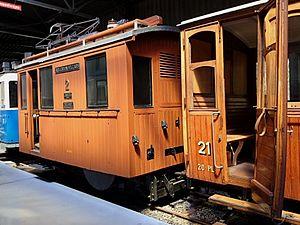
Le chemin de fer-musée Blonay-Chamby est un musée vivant du chemin de fer, créé, développé et animé par une équipe de bénévoles. Il rassemble une collection de matériel roulant ferroviaire à voie métrique sur le site de Chaulin-Chamby, et fait circuler des trains touristiques et historiques, notamment de mai à octobre sur les 3 kilomètres de la ligne de montagne de la gare de Blonay à Chamby. Il est situé sur les hauts de la Riviera vaudoise, proche du lac Léman en Suisse romande, à proximité des villes de Vevey et Montreux.